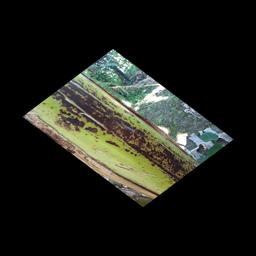
Label: PSEUDOSTEM WEEVIL